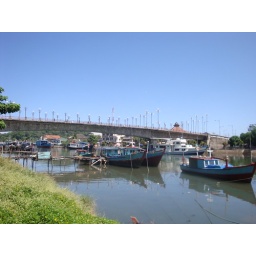
boat under siti nurabaya bridge